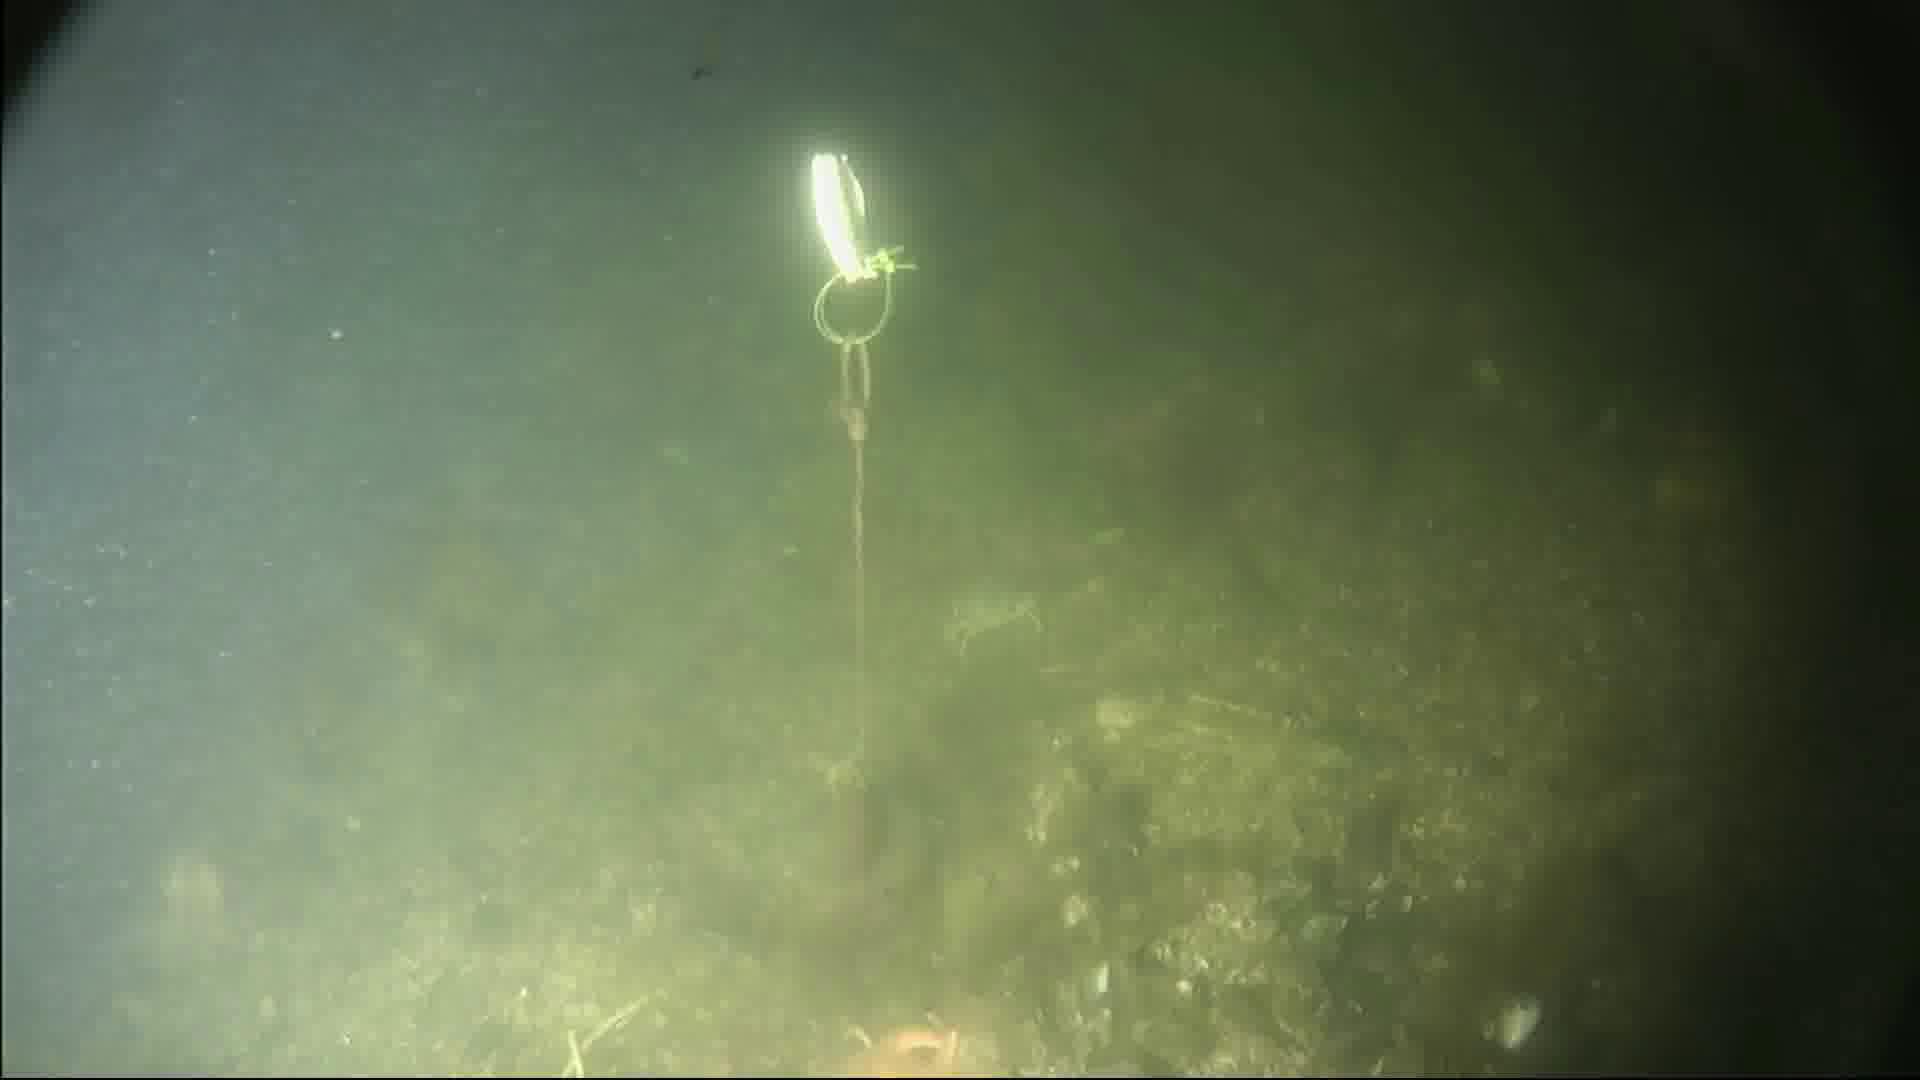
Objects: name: starfish
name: crab